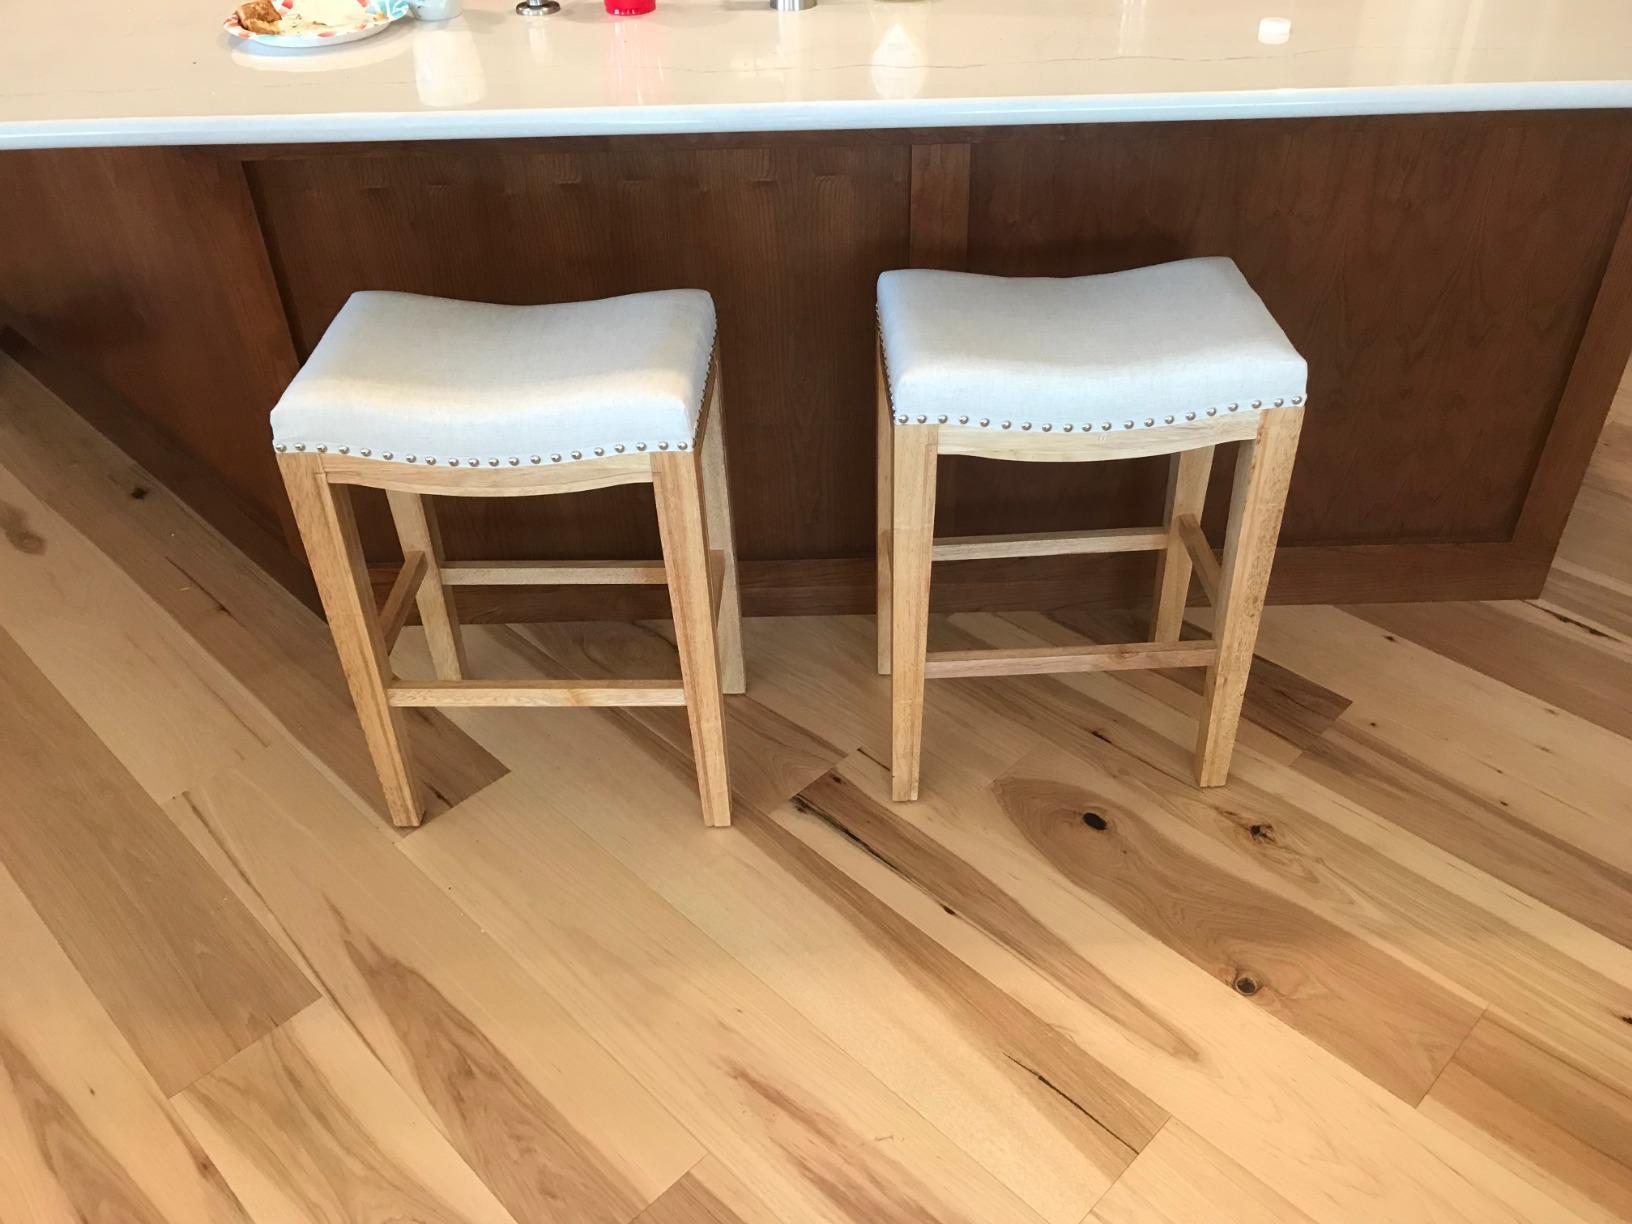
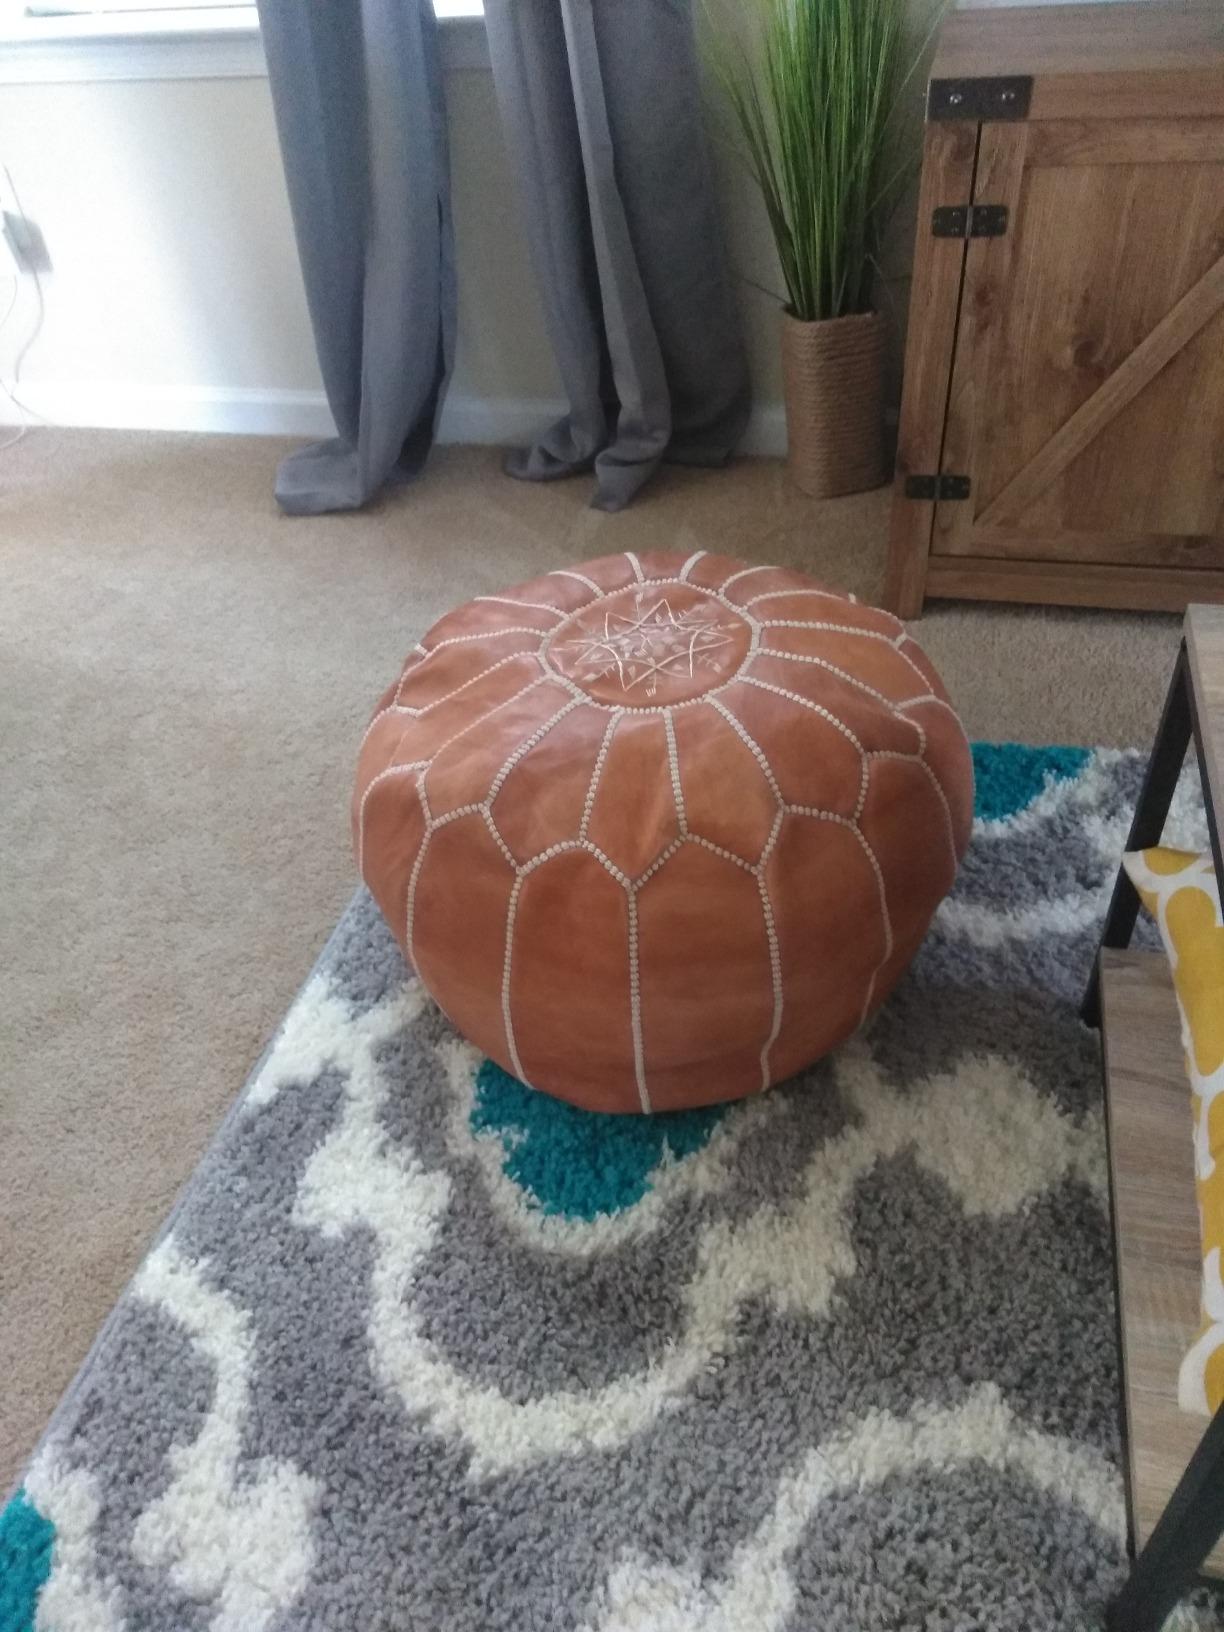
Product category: stool
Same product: no